Gray Spring Recreation Area

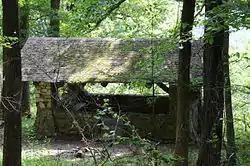
The picnic shelter

The Gray Spring Recreation Area is a picnic area with scenic views in the Ozark-St. Francis National Forest of northwestern Arkansas. It is located on northern Franklin County, on Forest Road 1003, and includes a picnic shelter, comfort facilities, an outdoor barbecue pit, and picnic tables. The picnic area and Forest Road 1003 were built in 1934 by a crew from the Civilian Conservation Corps, and were listed on the National Register of Historic Places in 1995. The road, which winds precariously around Black Mountain, retains a number of surviving CCC-built features, including a bridge and many stone culverts.